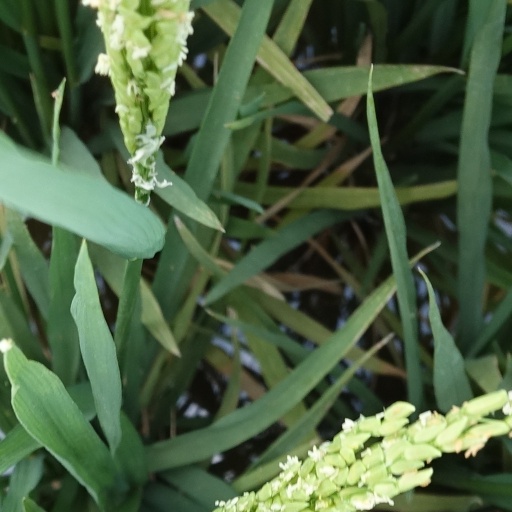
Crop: rice